History of Croatia before the Croats

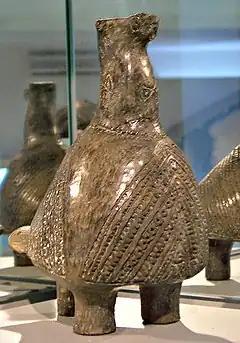
The Vučedol Dove, a ritual vessel made between 2800 and 2500 BC, is an emblem of the Vučedol culture.

The Neolithic period (c. 6000 BC – c. 3000 BC) was characterised by the emergence of permanent, organised settlements, and by the production of earthenware and other items. In the Adriatic area, the most significant Neolithic cultures are the Impresso, Danilo and Hvar cultures, and, in the interior, the Sopot and Korenovo cultures, while the major sites where finds have been recovered are Smilčić near Zadar, Danilo near Šibenik, Markova and Grapčeva Caves on Hvar, and others. In the early Neolithic period, the Starčevo, Vinča and Sopot cultures were scattered between and around the Sava, the Drava and the Danube. Notable are the excavation sites of Ščitarjevo near Zagreb, Sopot near Vinkovci, Vučedol near Vukovar, Nakovanj on Pelješac.